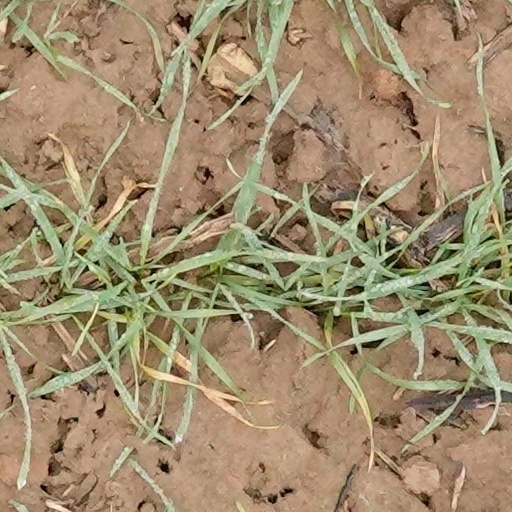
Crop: wheat